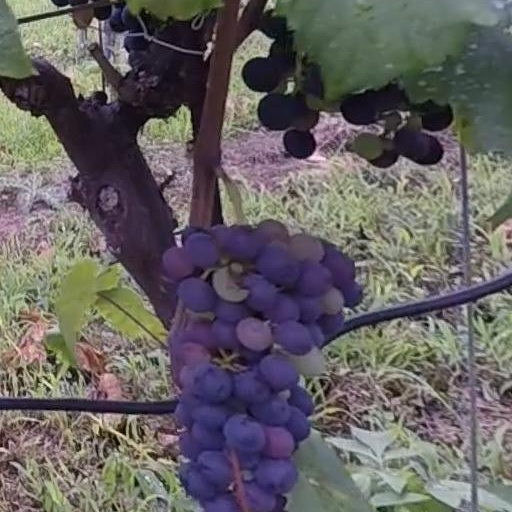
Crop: grape